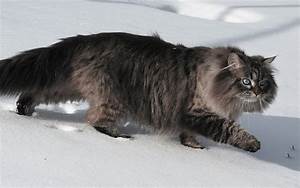
Label: cat